Kevin King (tennis)

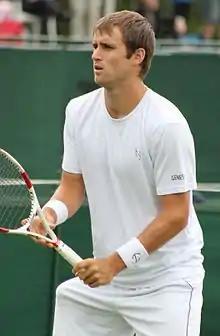

Kevin King (born February 28, 1991) is an American professional tennis player. He played collegiate tennis for the Georgia Tech Yellow Jackets and was a two-time ITA All-American (2011 and 2012) and a three-time All-ACC performer.